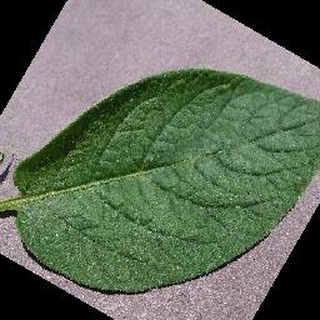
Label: healthy_potato